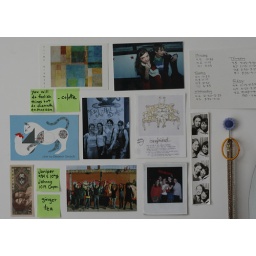
the wall above my desk